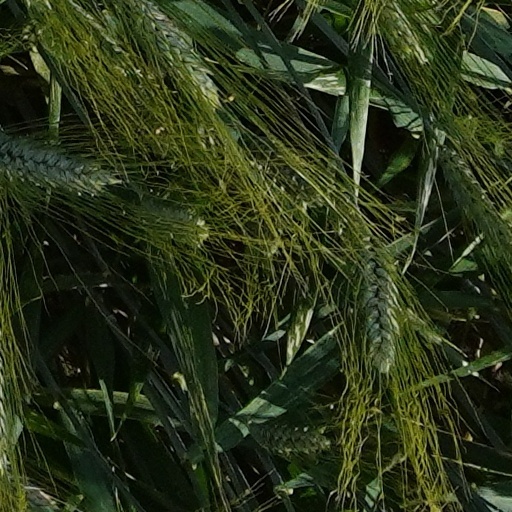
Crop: wheat